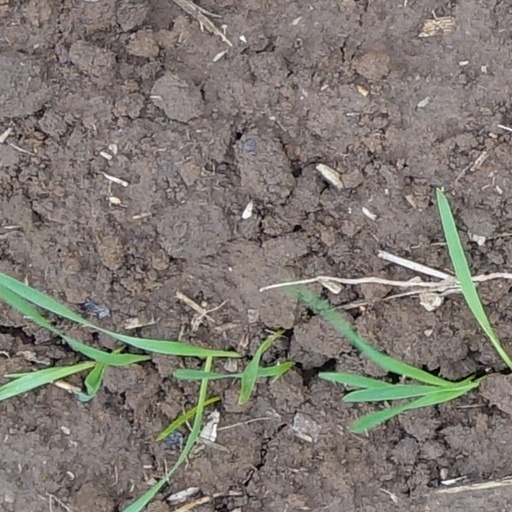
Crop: wheat